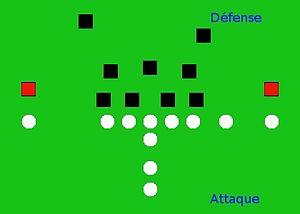
position des cornerbacks sur le terrain (football américain)
Un cornerback est un joueur de football américain ou de football canadien évoluant au sein de la formation défensive de l'équipe. Ce type de joueur est le plus rapide au sein d'une équipe, partageant parfois cet attribut avec leurs adversaires directs de l'attaque, les wide receivers.